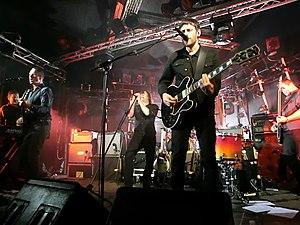
Archive est un groupe de rock progressif, trip hop, et musique électronique britannique, originaire de Londres, en Angleterre. À l'effectif changeant, le groupe est formé autour de Darius Keeler et Danny Griffiths. Leur style empruntant des éléments aussi bien au rock qu'à la musique électronique et au trip hop a évolué au fil des albums.